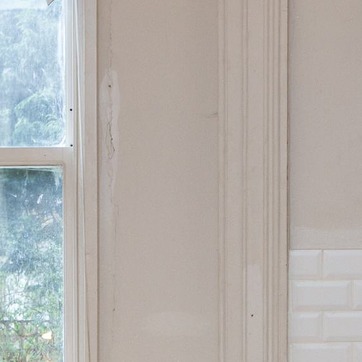
Material: painted